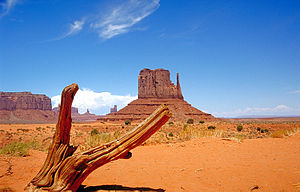
Butte
En af de mest berømte og fascinerende Butter er denne fra Monument Valley, Arizona.
En Butte er en klippeformation med meget stejle sider og ofte en forholdsvis flad top. En butte er mindre end både et plateau og en mesa. De forekommer oftest i det vestlige USA. Der findes også nogle på Hawaiiøerne. Disse klippeformationer fremkommer ved erosion, når en hård klippe, ofte af vulkansk oprindelse, forekommer ved siden af blødere klippetyper. Efterhånden forsvinder de bløde klipper, og de hårde står tilbage.